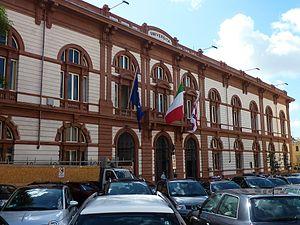
Sassari est une ville de la province de Sassari en Sardaigne, Italie.